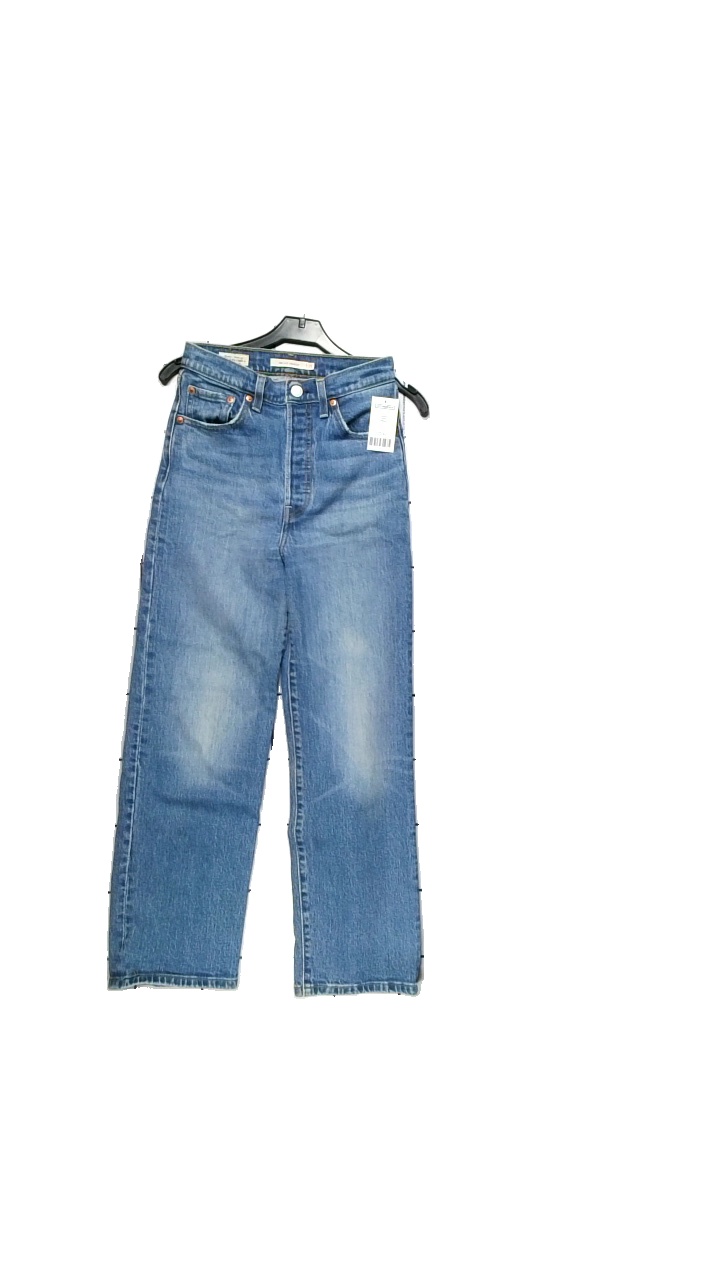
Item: Jeans (Unisex)
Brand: Levi's
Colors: Blue
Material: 99% cotton, 1% elastane
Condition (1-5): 5
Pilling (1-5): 5
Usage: Reuse
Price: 150-250